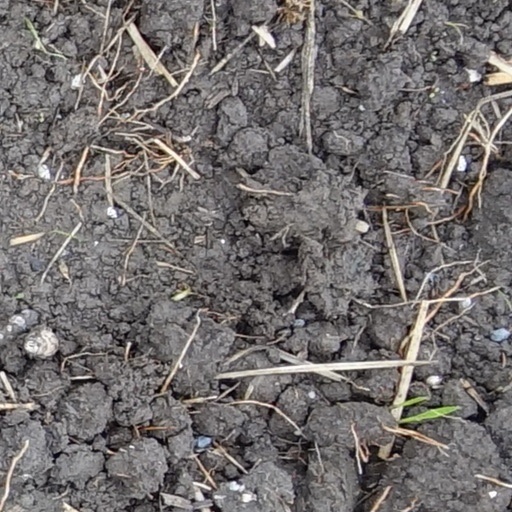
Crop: wheat